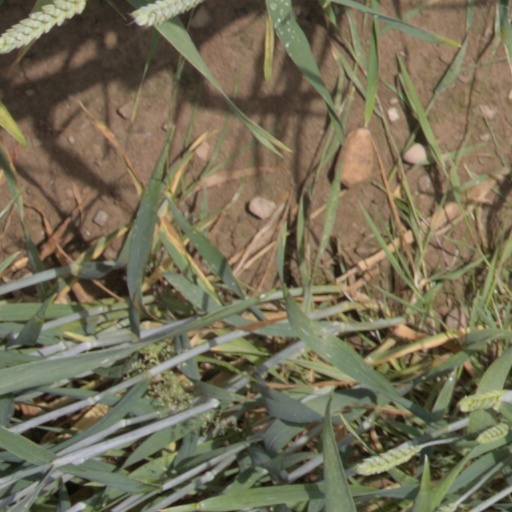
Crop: wheat